Astrolabe

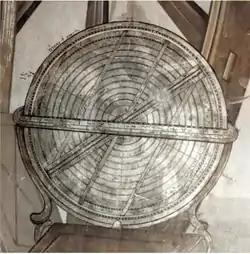
Astronomical Instrument Detail by Ieremias Palladas 1612

The spherical astrolabe was a variation of both the astrolabe and the armillary sphere, invented during the Middle Ages by astronomers and inventors in the Islamic world.